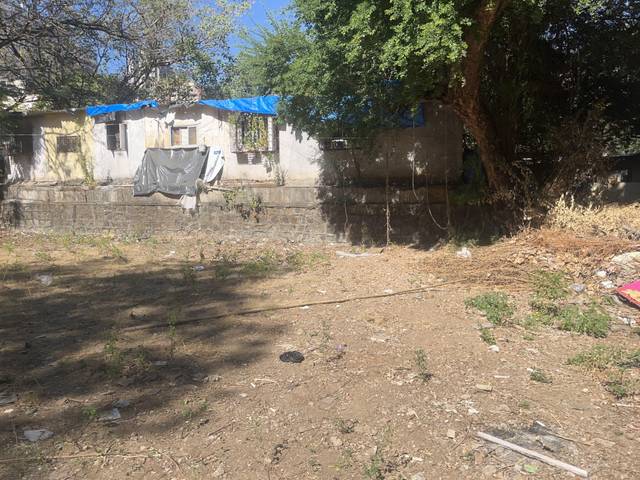
Region: India
Coordinates: 19.199, 72.842